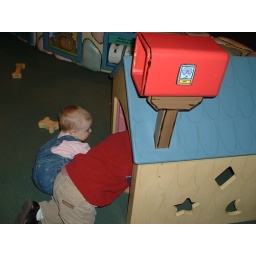
Ethan and Erin in the dog house